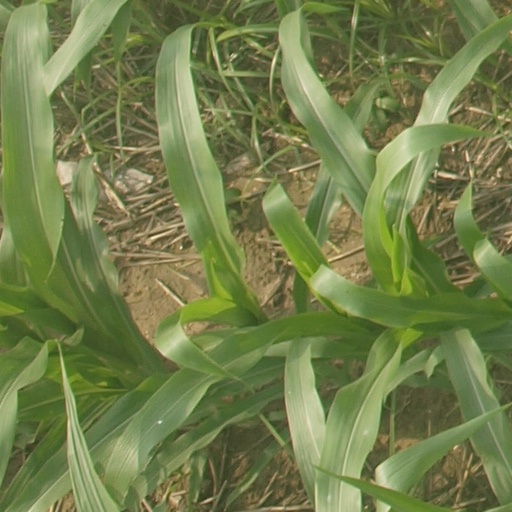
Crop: maize; corn